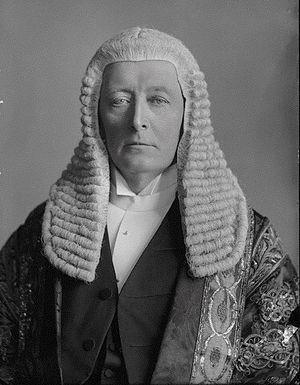
William Court Gully, 1ᵉʳ vicomte Selby, né le 29 août 1835 à Great Malvern et mort le 6 novembre 1909 à Seaford, est un homme politique britannique.